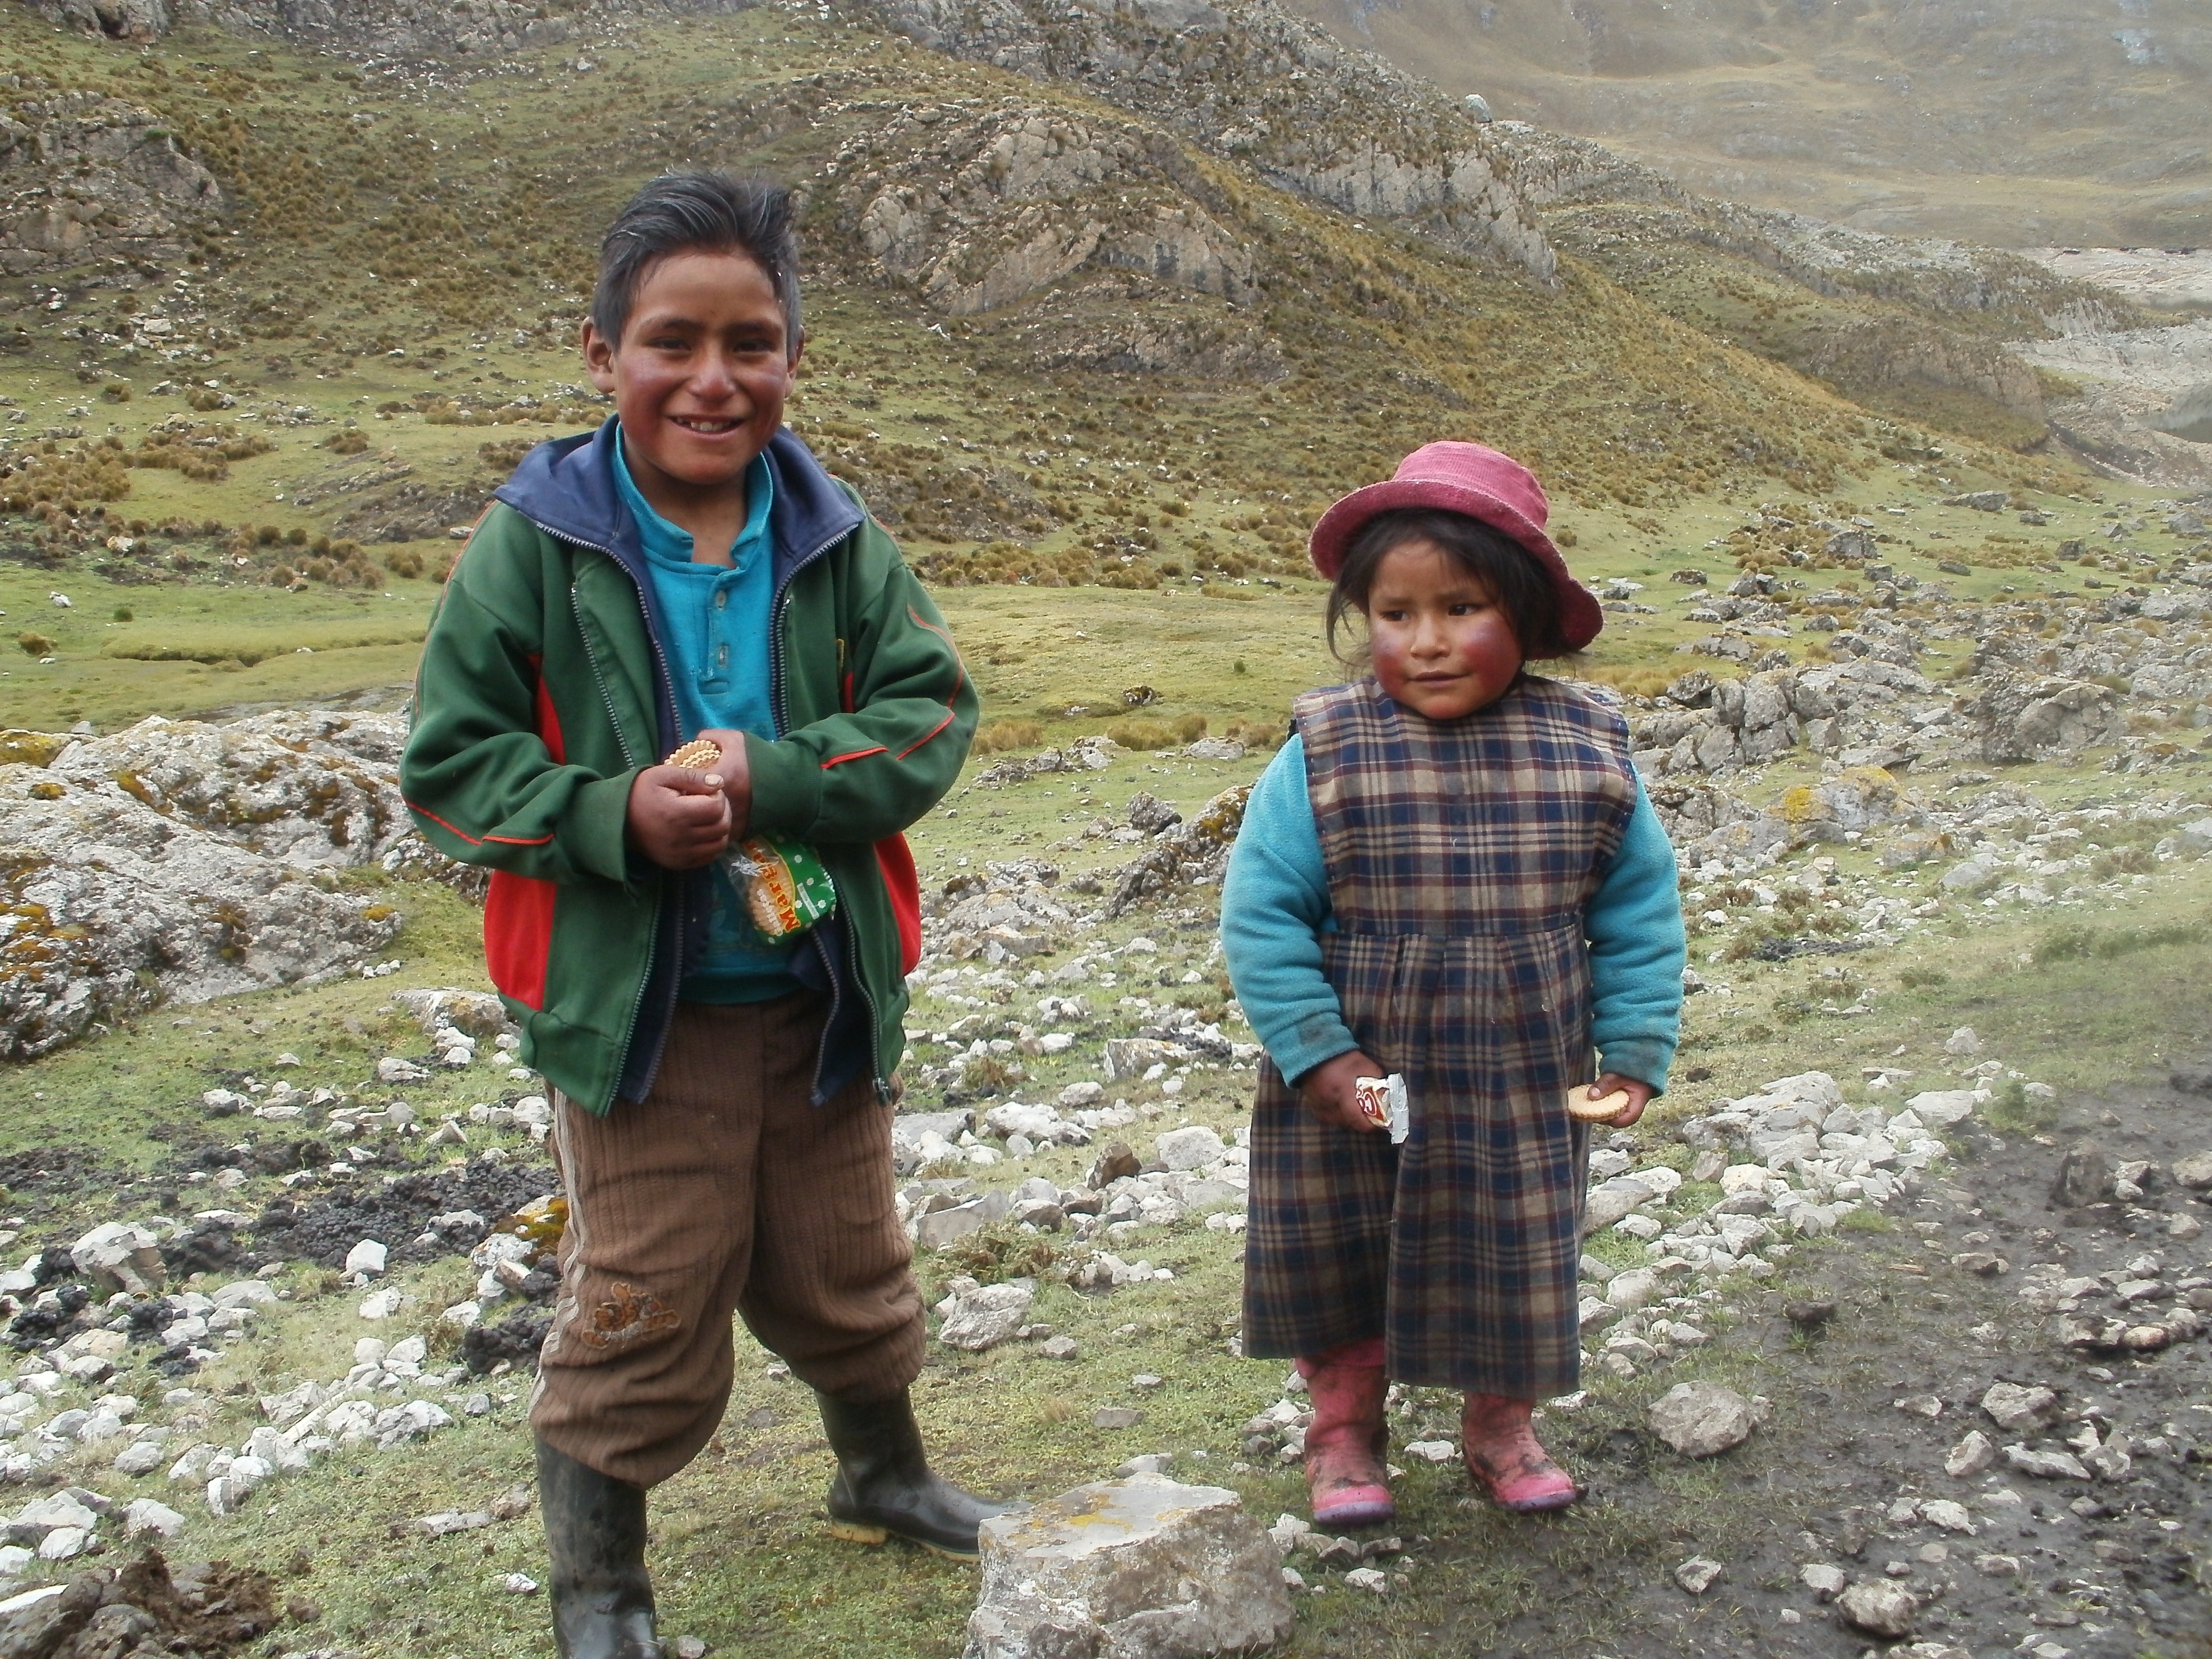
wilderness, walking, mountain, people, girl, hiking, boy, adventure, travel, young, america, world, peru, south, kids, children, geology, backpacking, poverty, peruvian, traditional, poor